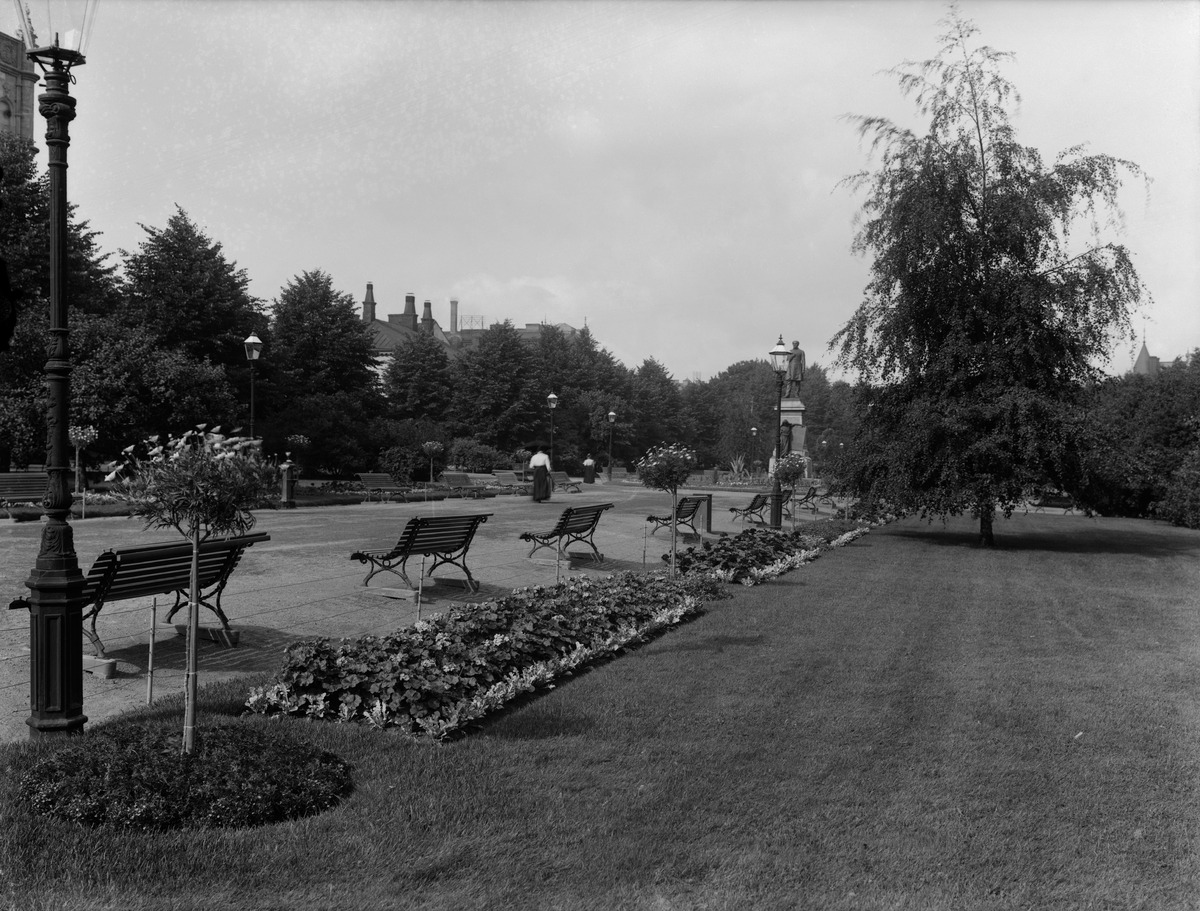
Näkymä Runebergin Esplanadille sen koillisnurkasta
sisällön kuvaus: Näkymä Runebergin Esplanadille sen koillisnurkasta. Etualalla näkyy istutuksia hiekkaista kävelytietä reunustamassa. Kävelytien laidalla on myös penkkejä ja aivan vasemmassa reunassa näkyy katulyhty. Toinen lyhty melkein peittää Runebergin patsaan.

Keskellä nurmikkoa kasvaa korkea koivu. Puiston vastapäistä laitaa reunustavien lehtipuiden takaa näkyy Eteläesplanadin rakennusten kattoja. mustavalkoinen
Kuvaaja: Nyblin, Daniel, valokuvaaja
Ajankohta: kuvausaika: aikaisintaan 1899
Paikka: Suomi, Uusimaa, Helsinki, Kaartinkaupunki Helsinki, Runebergin esplanadi
Aiheet: puistot Esplanadinpuisto, kukat, istutukset, penkit, puut lehtipuut, lamput, patsaat